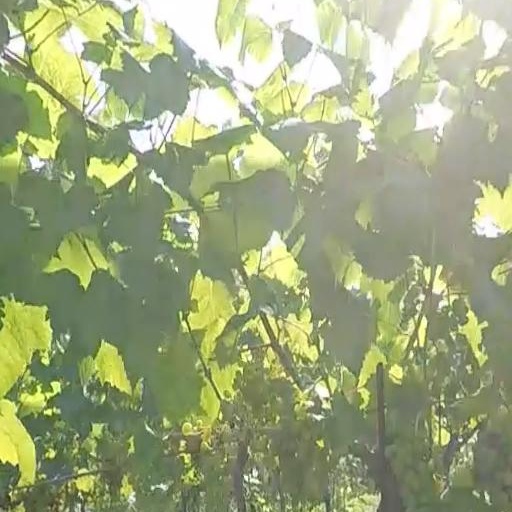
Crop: grape